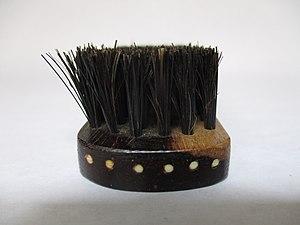
Avant d'une brosse à habits en soies de porc et ébène montée main avec trous de montage apparents bouchés en blanc Français
Une brosse est généralement définie comme un outil ou un ustensile de nettoyage constitué de touffes de filaments de matières diverses, fixées sur un support. Les brosses sont principalement connues comme ustensiles de ménage et de toilette mais elles servent à des tâches très variées dans de nombreux domaines dont l'art, l'artisanat et l'industrie.